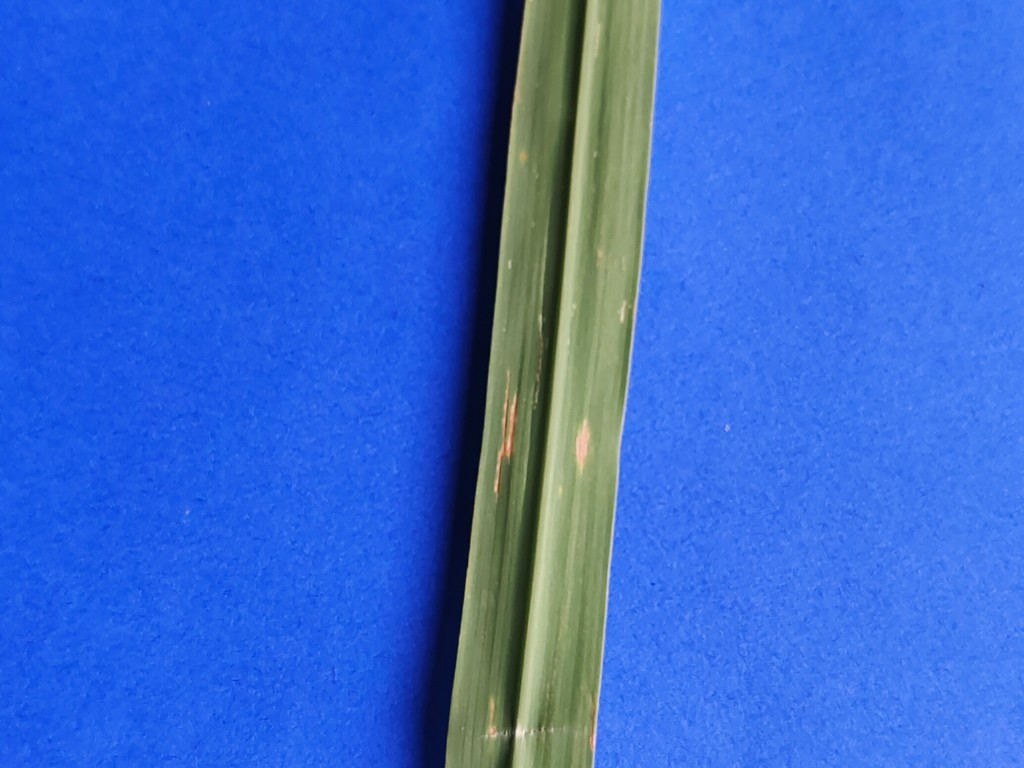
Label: Unhealthy